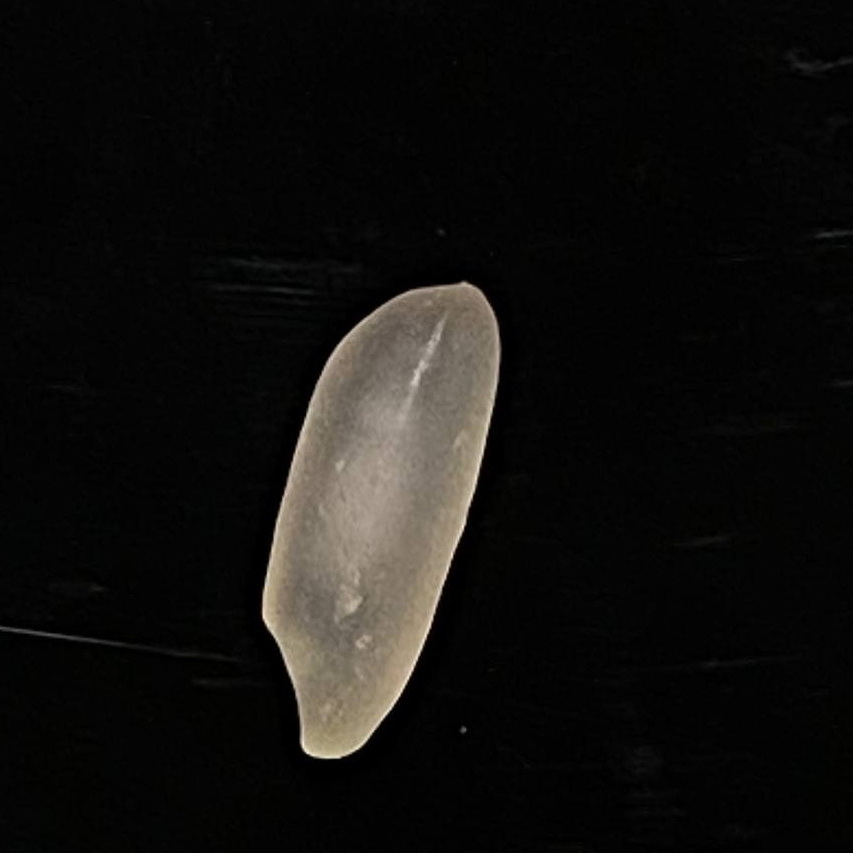
Rice variety: Subol_Lota